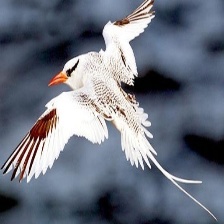
Species: RED BILLED TROPICBIRD
Scientific name: PHAETHON AETHEREU